Jayne Estate Building

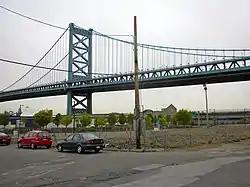
Ben Franklin Bridge viewed from the corner of Water and Vine, Philadelphia. The lot in the foreground, at 2-16 Vine Street, Penn's Landing, was the site of the Jayne Estate Building

The Jayne Estate Building, which was located near the Delaware River waterfront in Old City Philadelphia, Pennsylvania, was built in 1870 to house eight stores that were operated by the estate of Dr. David Jayne (1799-1866), who became a millionaire by selling patent medicine.